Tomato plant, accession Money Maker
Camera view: horizontal (90 deg, fisheye); turntable rotation: 180 degrees
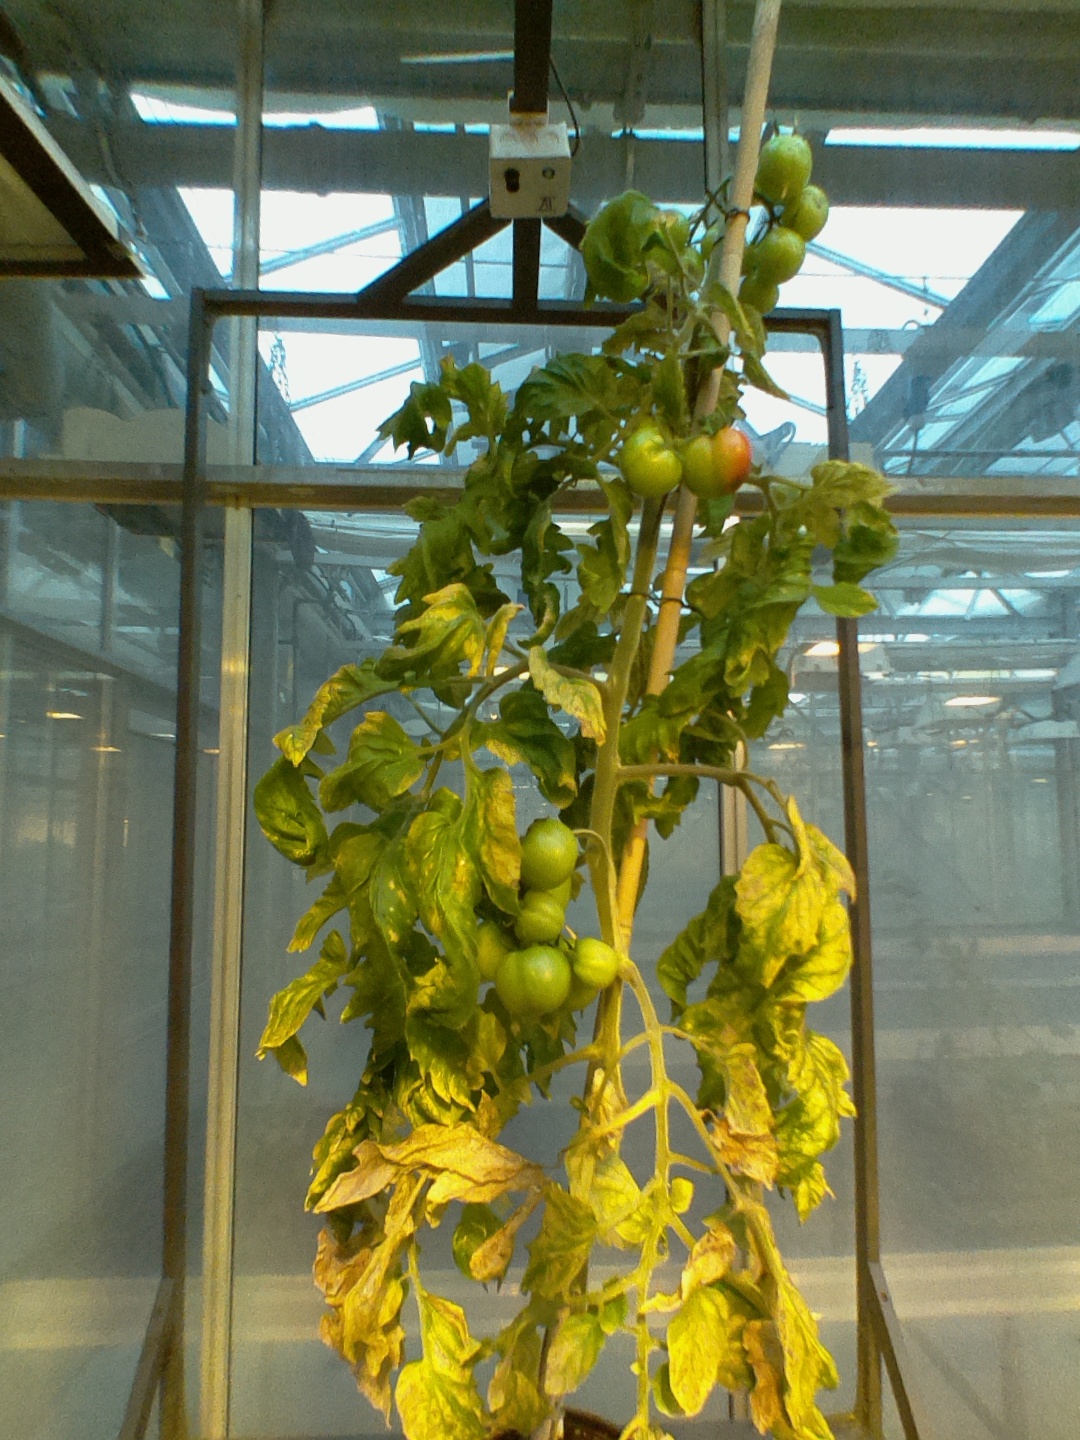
BBCH growth stage 80: fruits start showing typical ripe color (orange -> red)